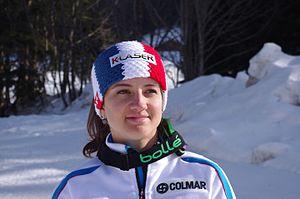
Coralie Frasse Sombet